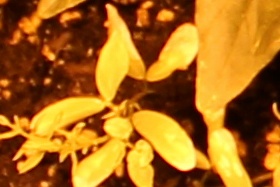
Label: Lentil